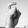
ASL letter: X